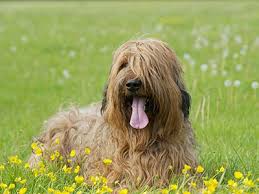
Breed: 230-n000041-briard